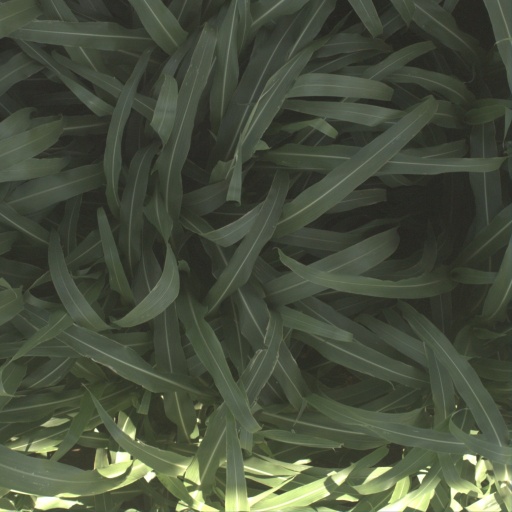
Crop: sorghum